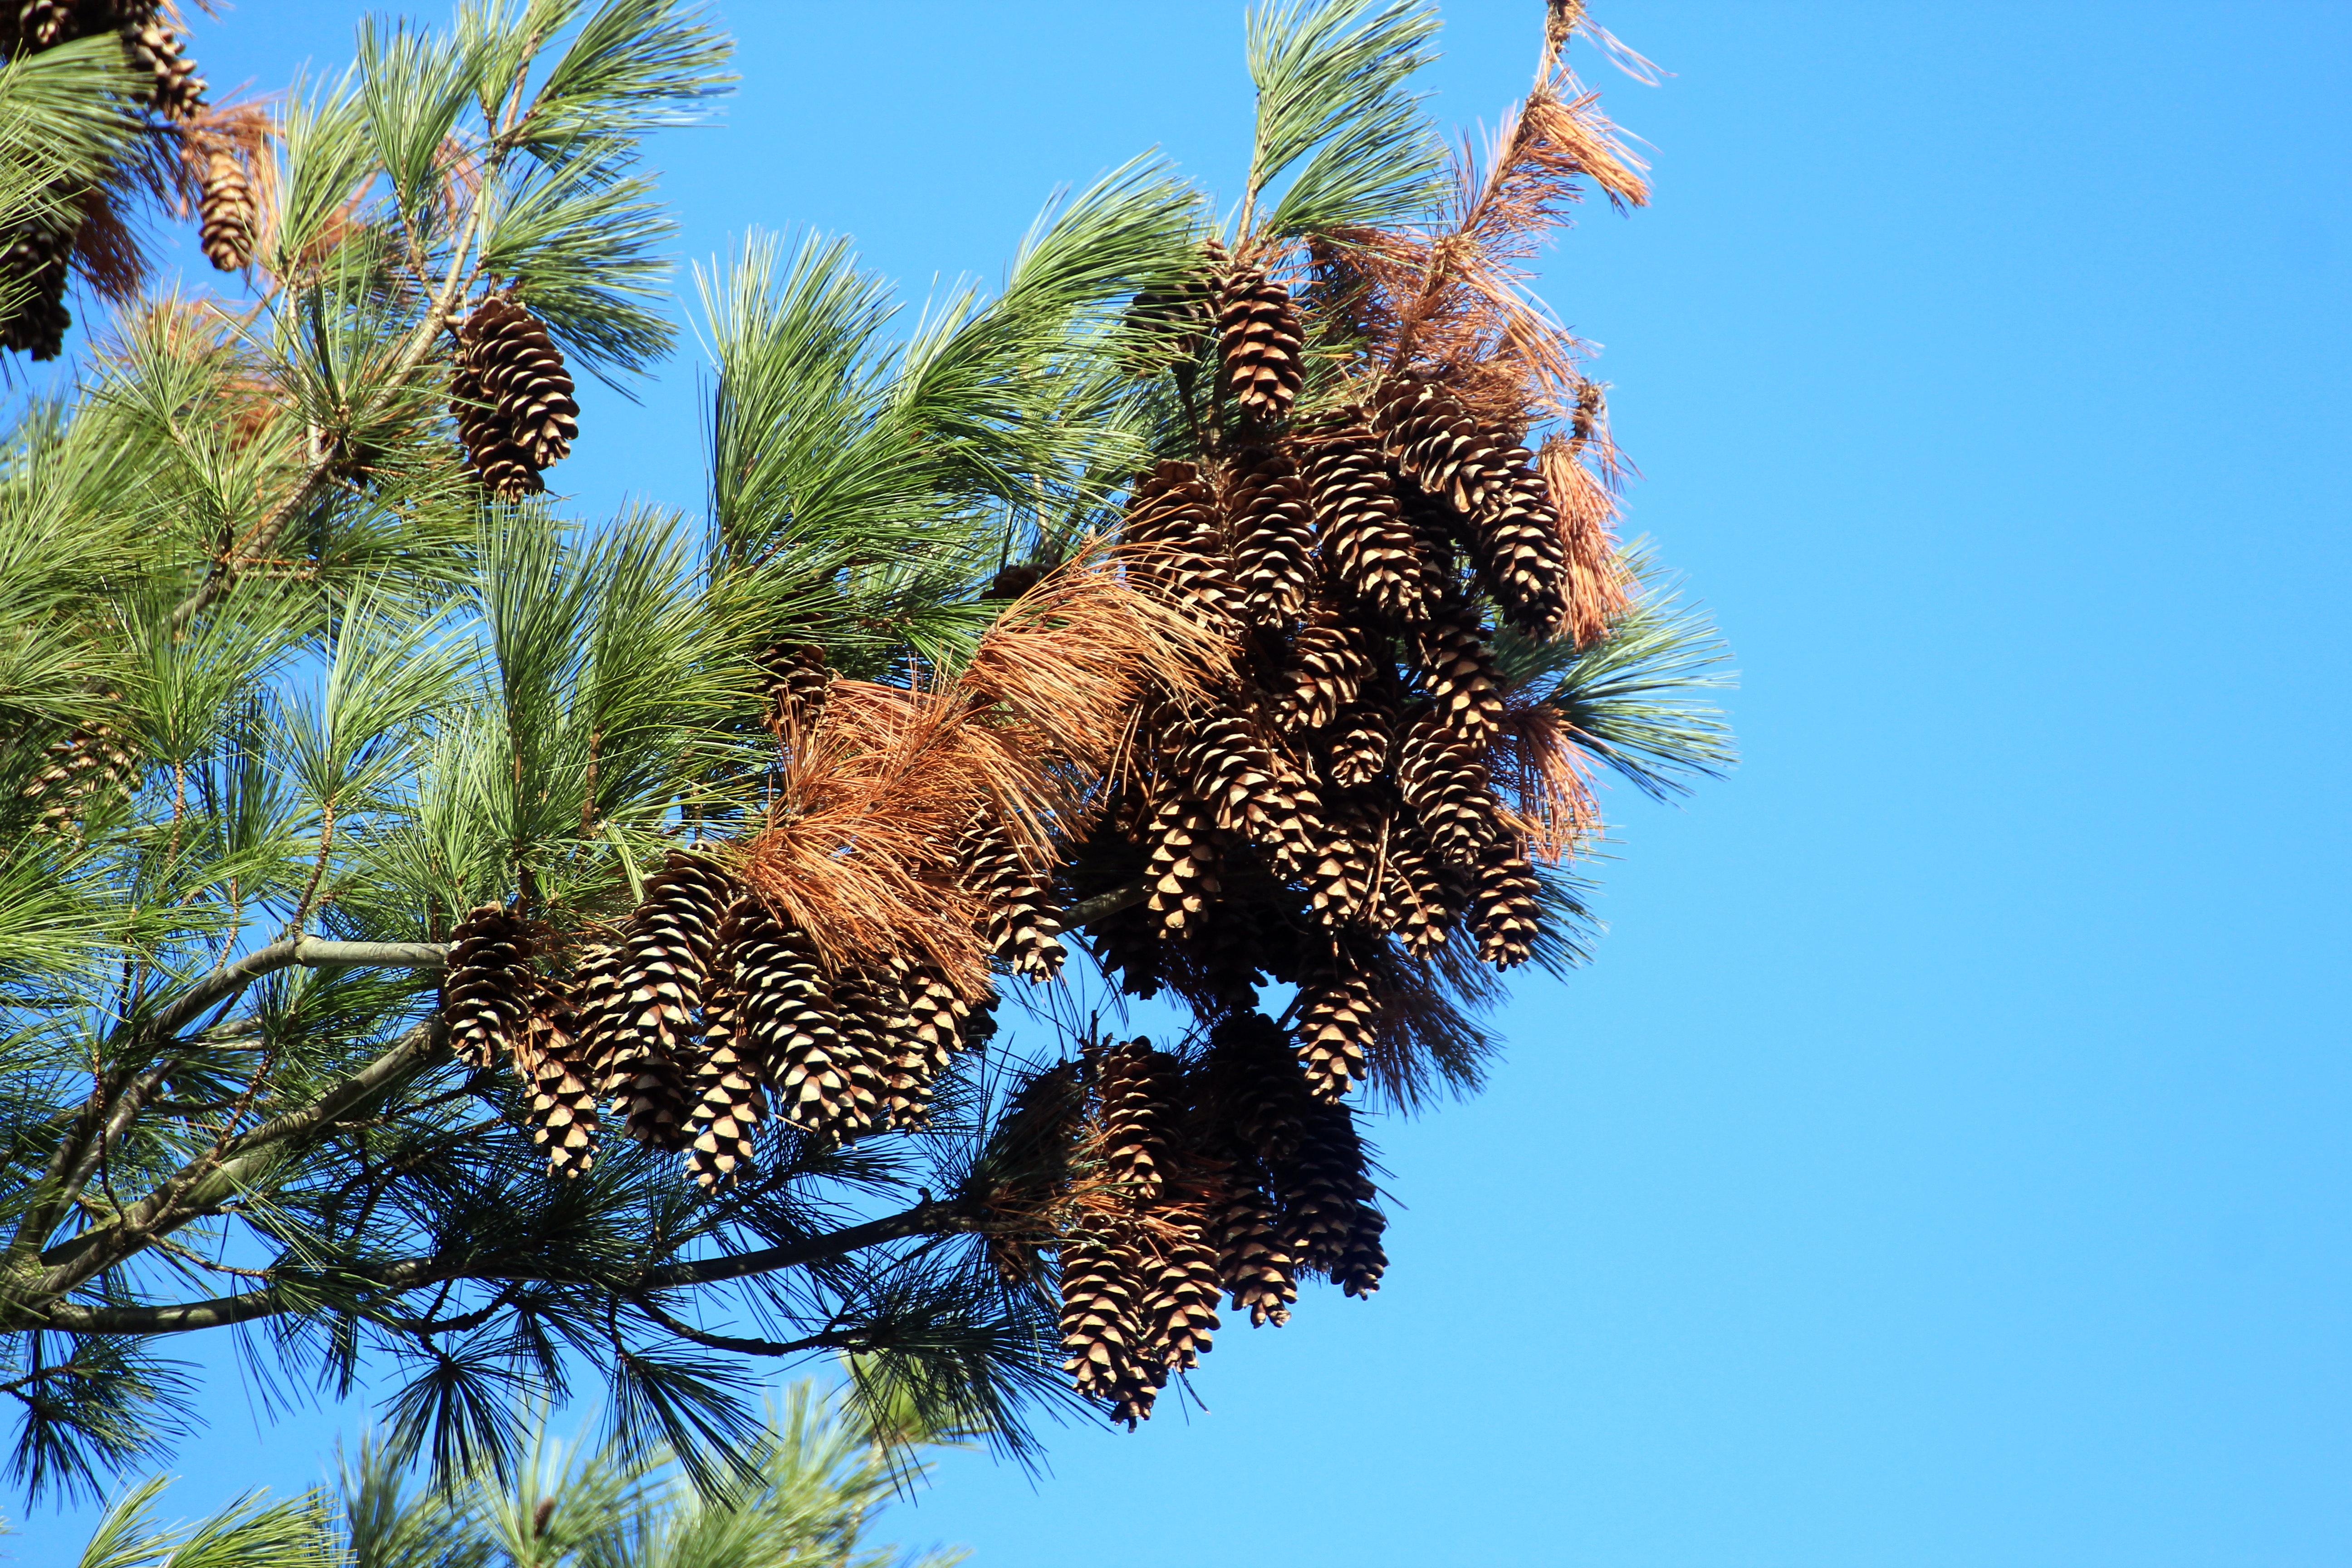
tree, nature, branch, plant, sky, leaf, flower, pine, food, green, produce, botany, flora, blue sky, conifer, tap, spruce, needles, tropics, pine cones, pine needles, flowering plant, softwood, date palm, woody plant, land plant, arecales, palm family, borassus flabellifer